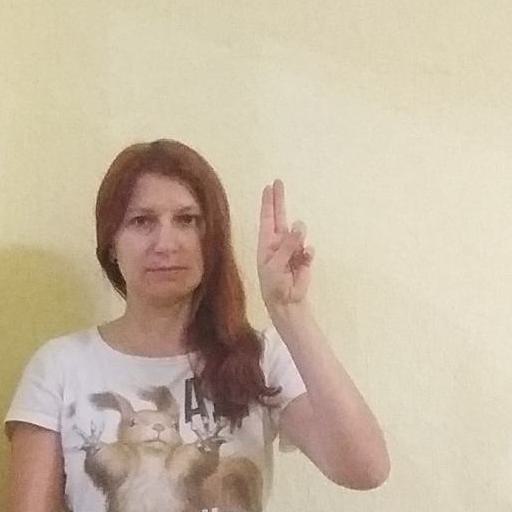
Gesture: two_up